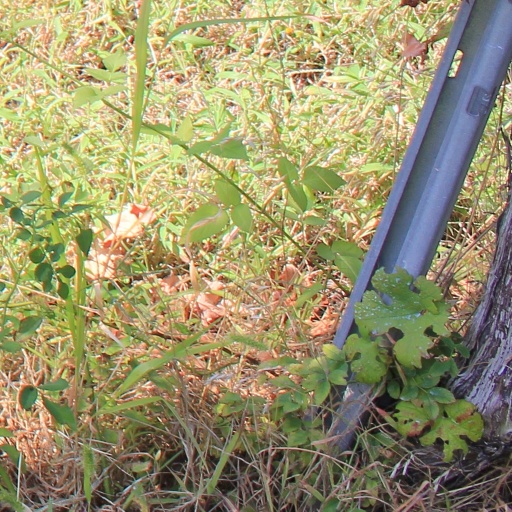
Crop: grape